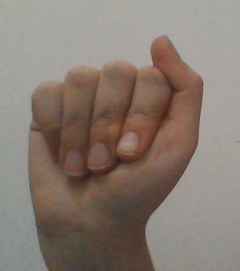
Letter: saad